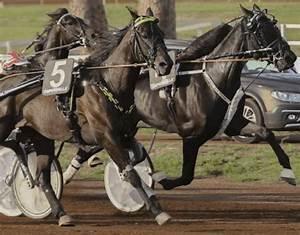
horse